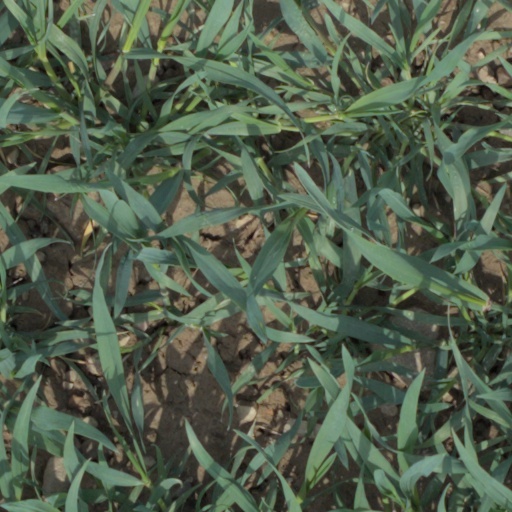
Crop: wheat